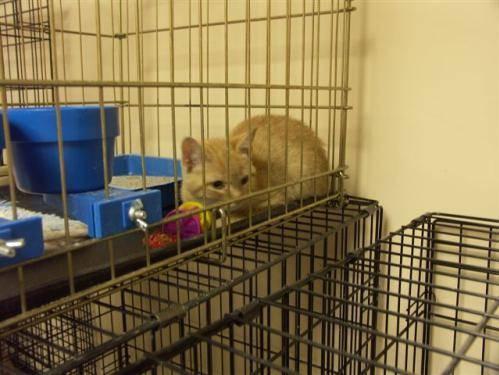
cat